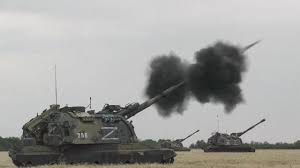
Label: Self Propelled Artillery